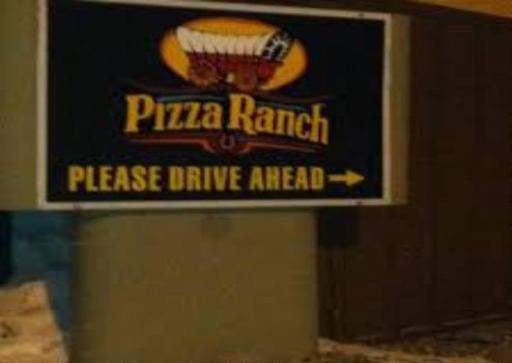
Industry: Food